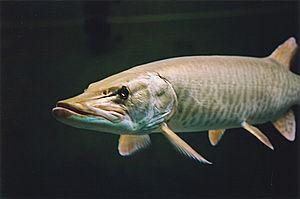
L'Aquarium du Québec est un aquarium public situé dans l'arrondissement Sainte-Foy–Sillery–Cap-Rouge de la ville de Québec.